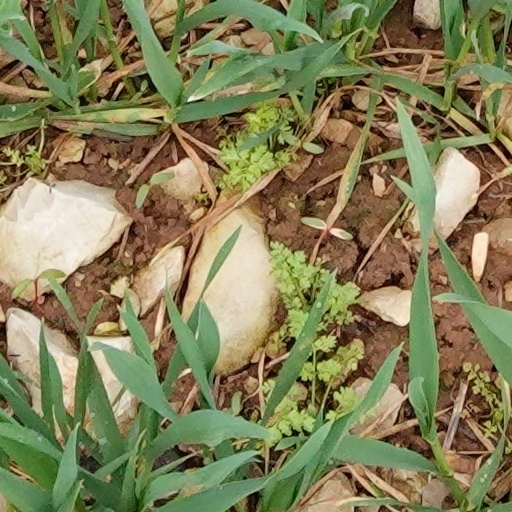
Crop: wheat